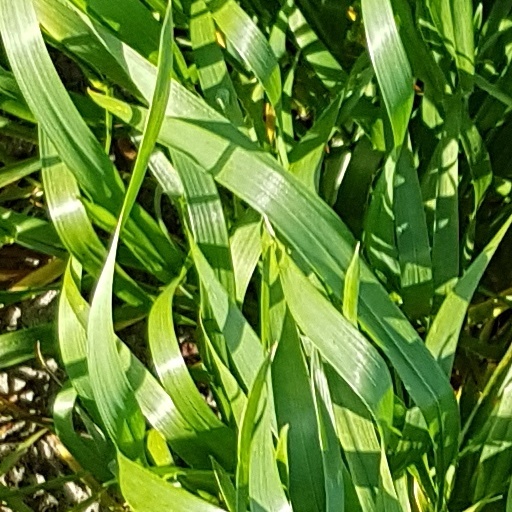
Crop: wheat